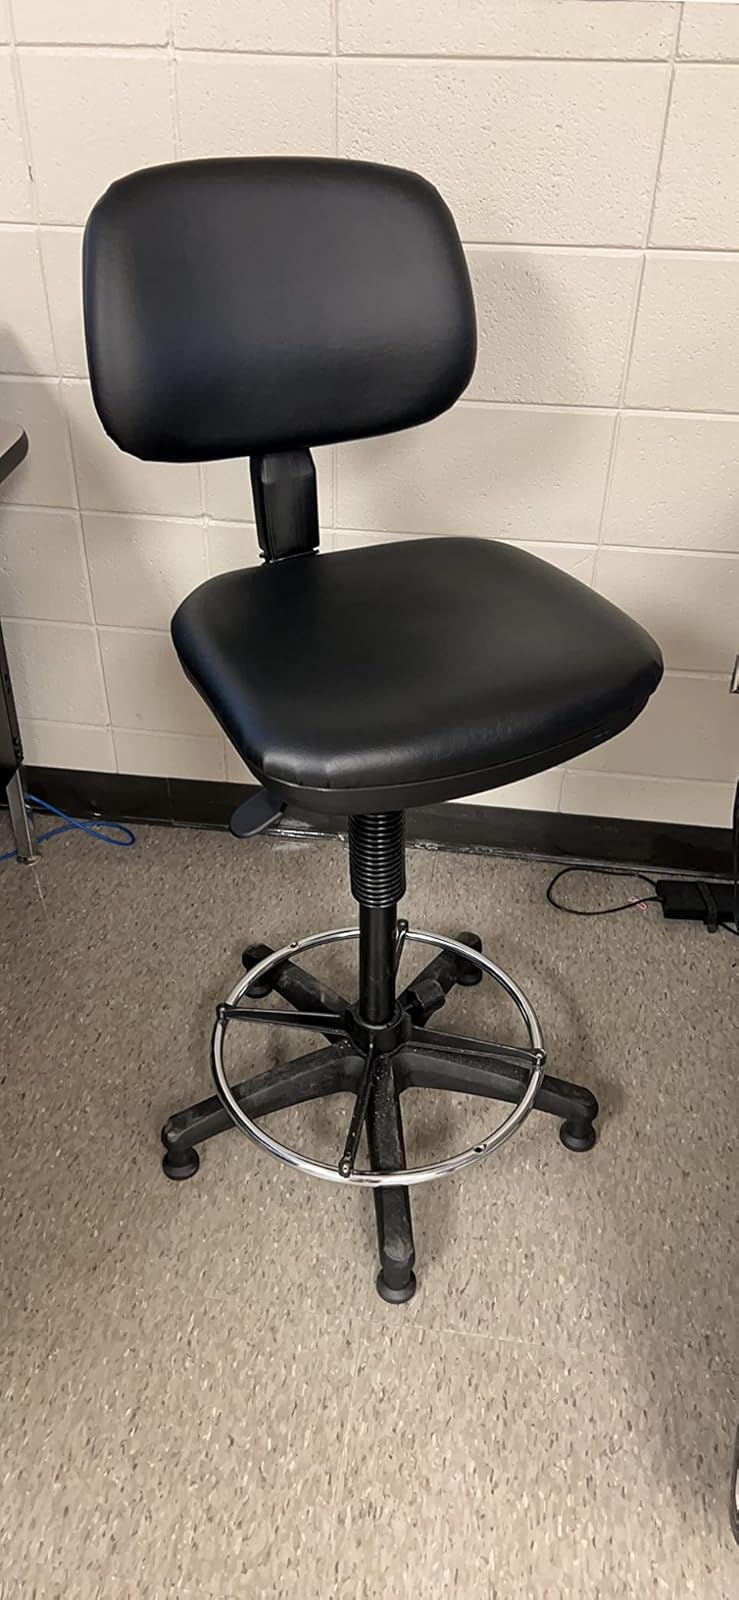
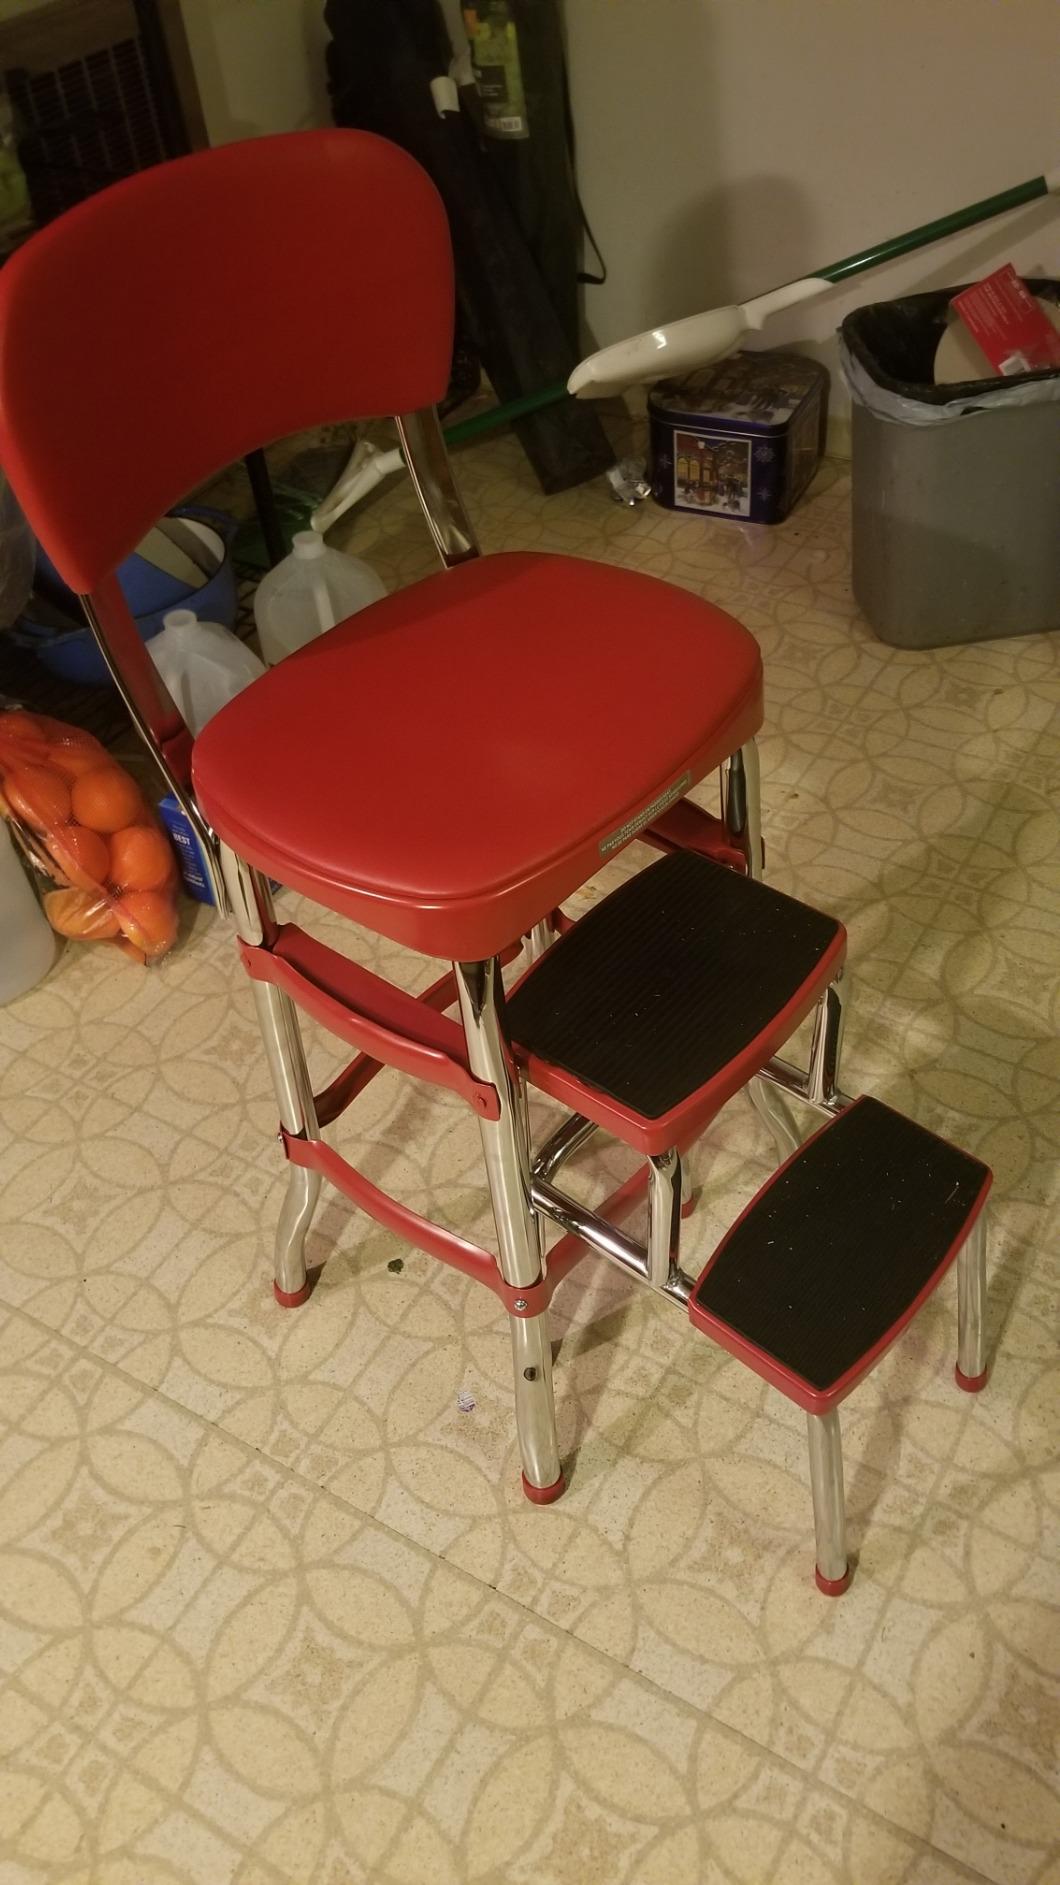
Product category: items_chair
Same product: no